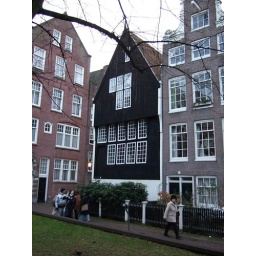
One of two remaining wooden houses in Amsterdam